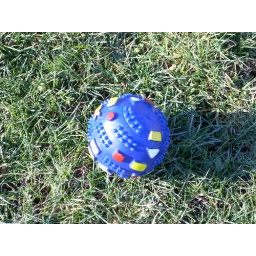
A ball in the grass